Shell (projectile)

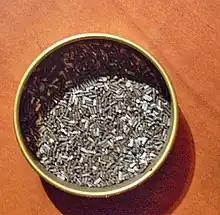
Poudre B was the first practical smokeless powder

Gunpowder was used as the only form of explosive up until the end of the 19th century. Guns using black powder ammunition would have their view obscured by a huge cloud of smoke and concealed shooters were given away by a cloud of smoke over the firing position. Guncotton, a nitrocellulose-based material, was discovered by Swiss chemist Christian Friedrich Schönbein in 1846. He promoted its use as a blasting explosive and sold manufacturing rights to the Austrian Empire. Guncotton was more powerful than gunpowder, but at the same time was somewhat more unstable. John Taylor obtained an English patent for guncotton; and John Hall & Sons began manufacture in Faversham. British interest waned after an explosion destroyed the Faversham factory in 1847. Austrian Baron Wilhelm Lenk von Wolfsberg built two guncotton plants producing artillery propellant, but it was dangerous under field conditions, and guns that could fire thousands of rounds using gunpowder would reach their service life after only a few hundred shots with the more powerful guncotton.